Elżbieta Helena Sieniawska

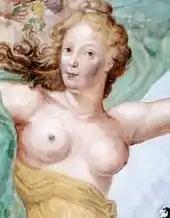
Elżbieta Sieniawska as "Flora" by Giuseppe Rossi

Through her extensive contacts from Neuburg court, through Prague, Vienna and Wrocław, the hetmaness brought to Poland many renowned artists. Ádám Mányoki, Rákóczi's court painter, before he was appointed official court painter of Augustus II was at Sieniawska's service in Warsaw since 1713. She employed the most prominent artists active in the Commonwealth. Among them there were architects Giovanni Spazzio, Józef Fontana, Karol Bay, Efraim Szreger and František Mayer of Moravia, painters Jan Jerzy Plersch and Giuseppe Rossi, eminent sculptors of Bohemian Baroque Jan Elijáš and Hynek Hoffmanns, stucco decorators Francesco Fumo and Pietro Innocente Comparetti, gardener Georg Zeidler of Saxony. She also employed Dresden court artists such as Johann Sigmund Deybel, Louis de Silvestre and sculptor Jean-Joseph Vinache and was a patron of young talented artists, like Julius Perty son of her architect Jacob, who was trained in Charles de Prevot's atelier in Sandomierz between 1726 and 1730. Among her protegees was also a poet Elżbieta Drużbacka known as the "Sarmatian Muse".